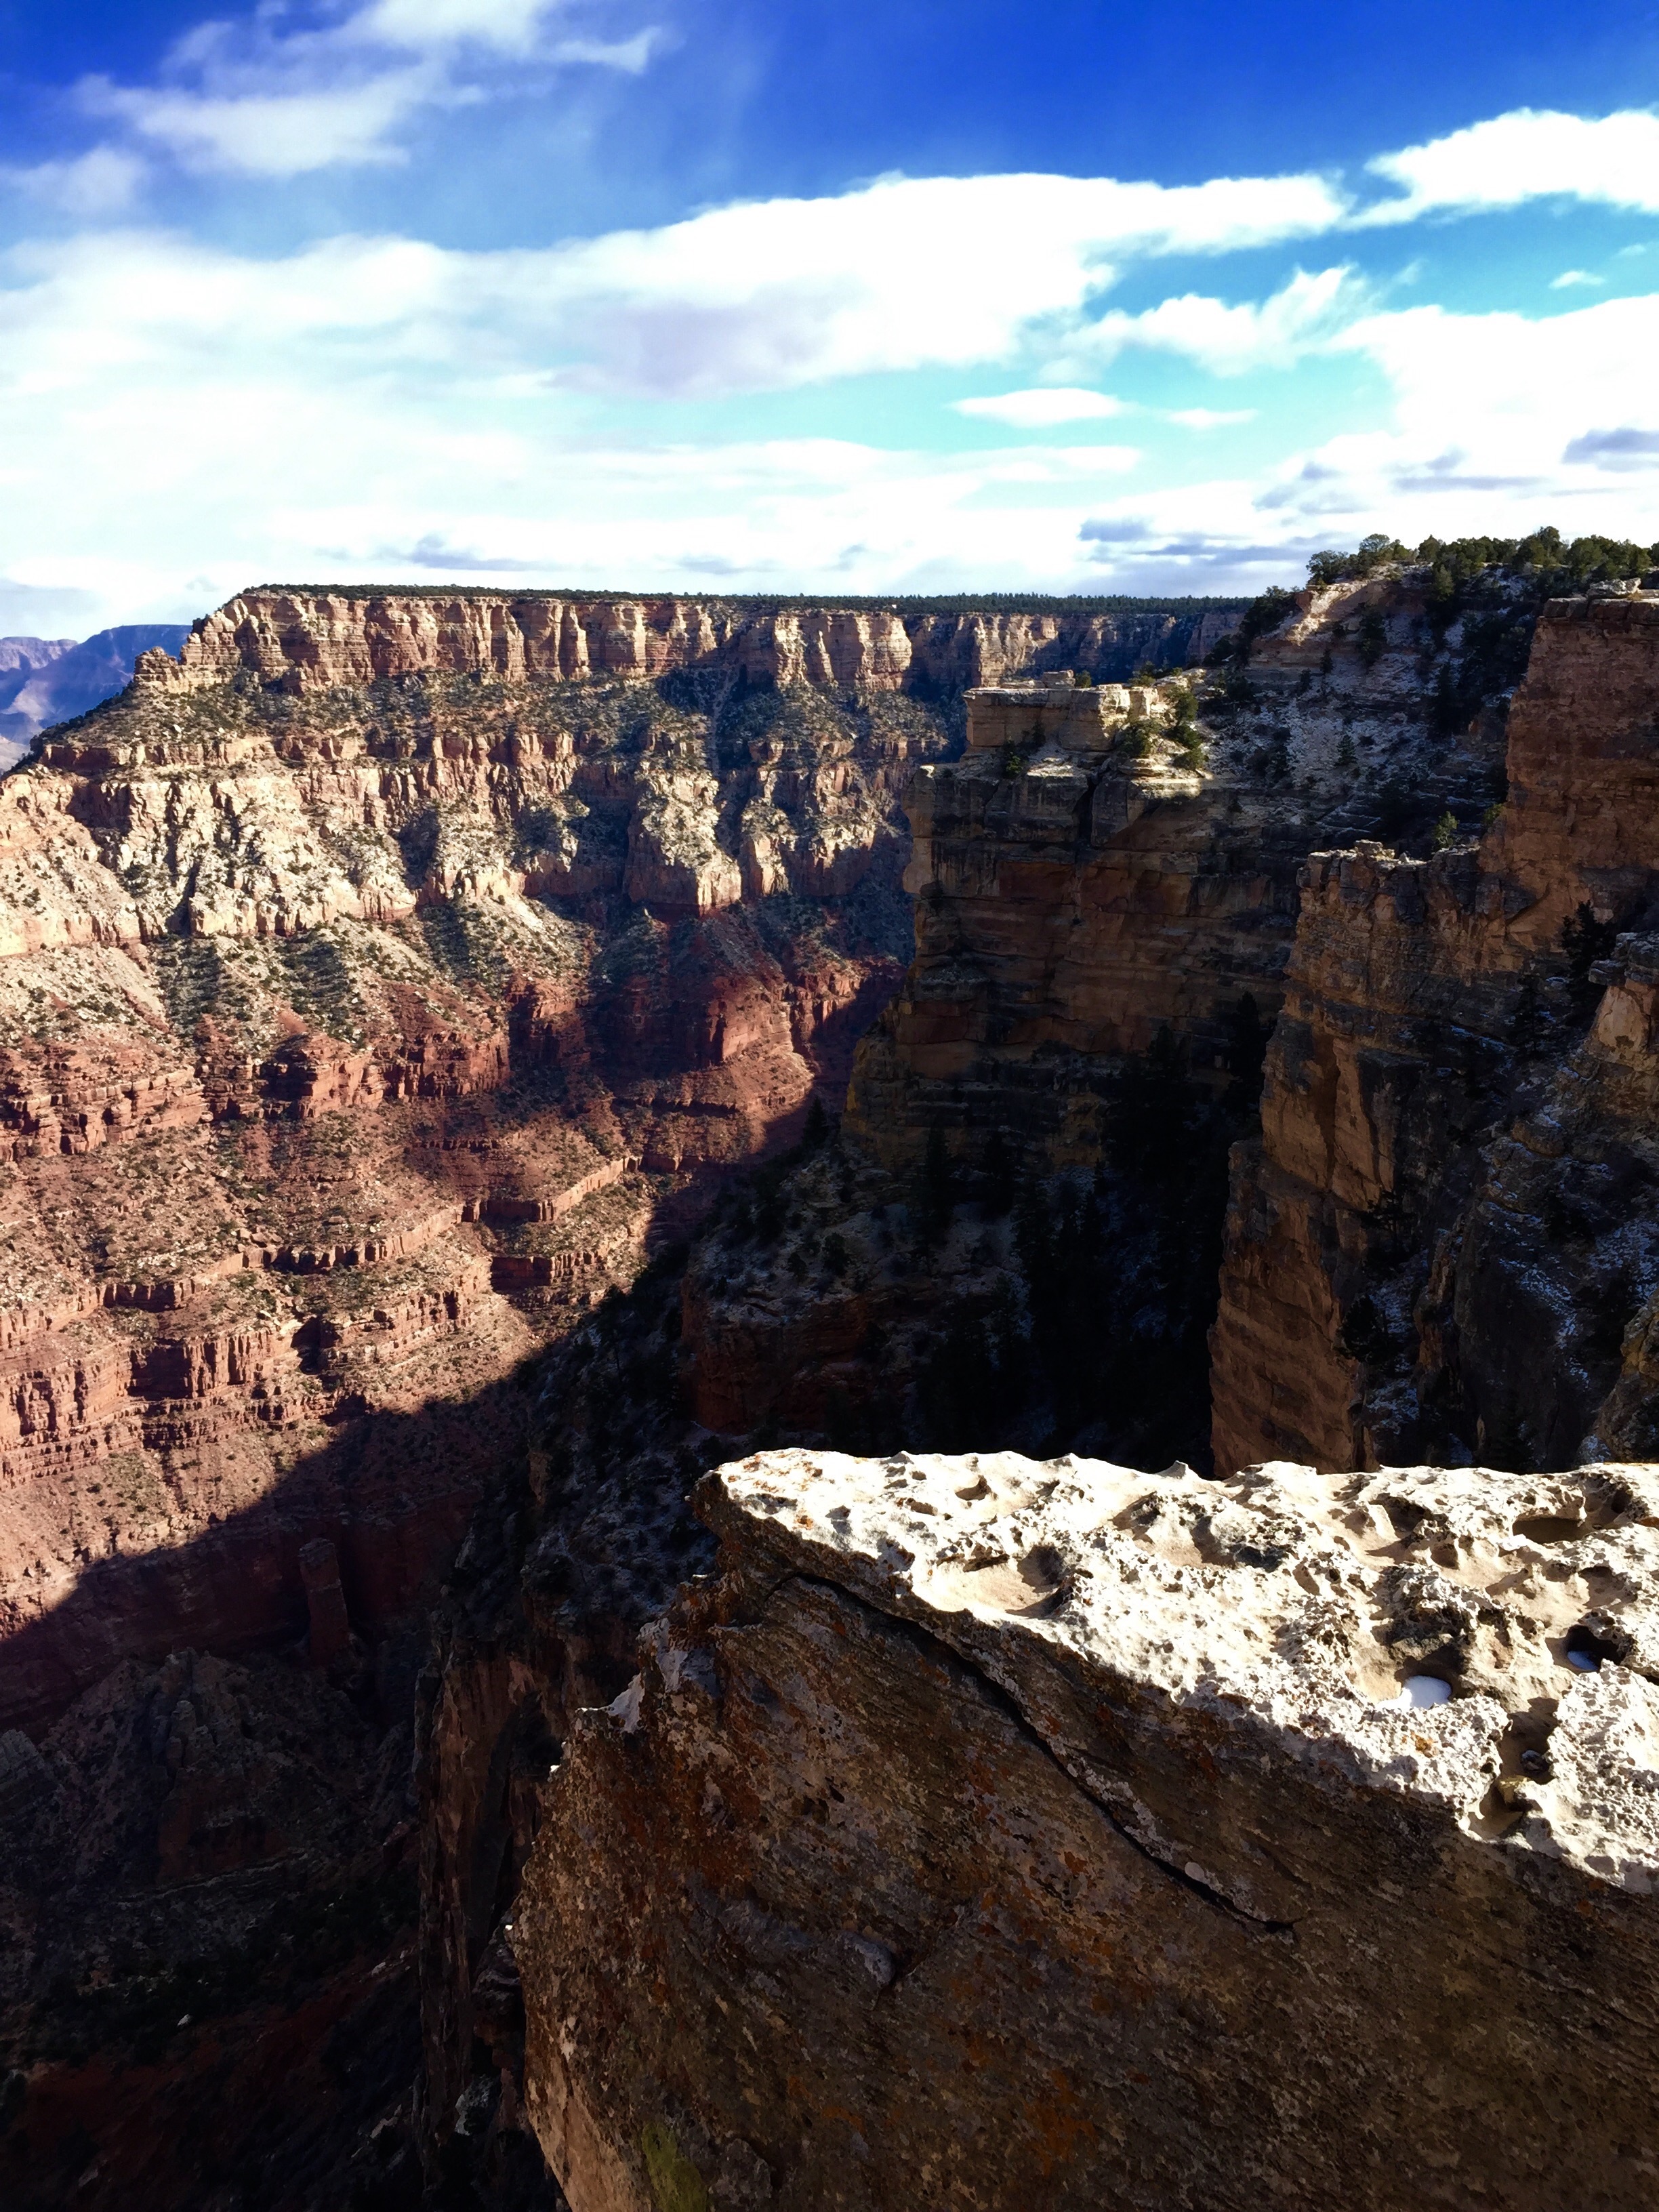
rock, mountain, formation, cliff, arch, canyon, terrain, geology, badlands, wadi, landform, geographical feature